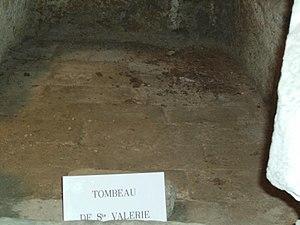
Valérie de Limoges ou Valeria en latin, est une sainte catholique céphalophore. Jeune femme ayant vécu à Augustoritum, l'actuelle ville de Limoges, au IIIᵉ siècle, convertie au christianisme par saint Martial, elle est vénérée dans le diocèse de Limoges comme sainte femme, notamment à Limoges et Chambon-sur-Voueize. Elle est fêtée le 9 décembre.